Keyboard expression

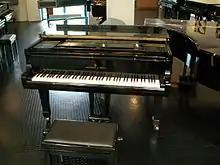
The piano is an example of a velocity-sensitive keyboard instrument

The piano, being velocity-sensitive, responds to the speed of the key-press in how fast the hammers strike the strings, which in turn changes the tone and volume of the sound. Several piano predecessors, such as the harpsichord, were not velocity-sensitive like the piano. Some confuse "pressure-sensitive" with "velocity-sensitive". To avoid this confusion, pressure sensitivity is often called aftertouch. The MIDI standard supports both velocity and aftertouch.